Amaranth (song)

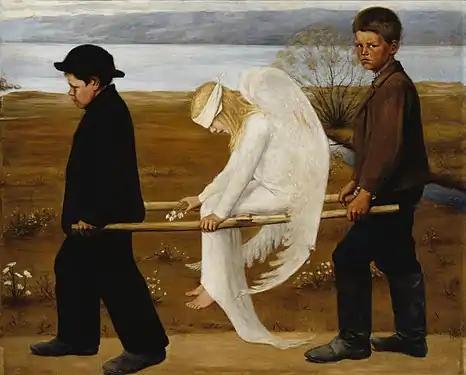
"The Wounded Angel", by Hugo Simberg, inspired the story for "Amaranth" video.

The video for the song is the first from the "Dark Passion Play" album, succeeded by another, "Bye Bye Beautiful"; both were directed by Antti Jokinen and filmed in Los Angeles in spring 2007 and cost more than €270,000. In June 2007, Olzon said that the video, which was released with the single, is based on a Finnish painting called "The Wounded Angel", which was painted at the turn of the 20th century by Hugo Simberg and voted the most loved painting of the Ateneum Art Museum in Helsinki in 2006.